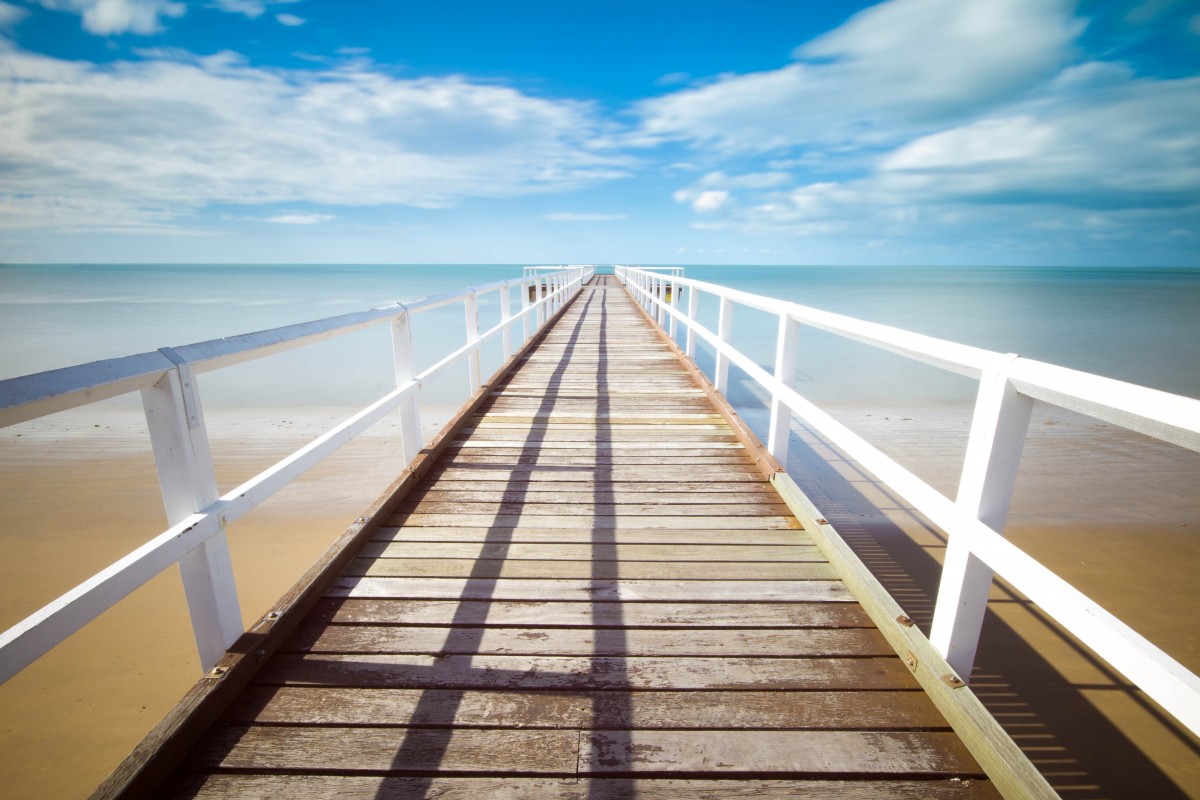
Tags: sea, ocean, dock, boardwalk, sunlight, pier, walkway